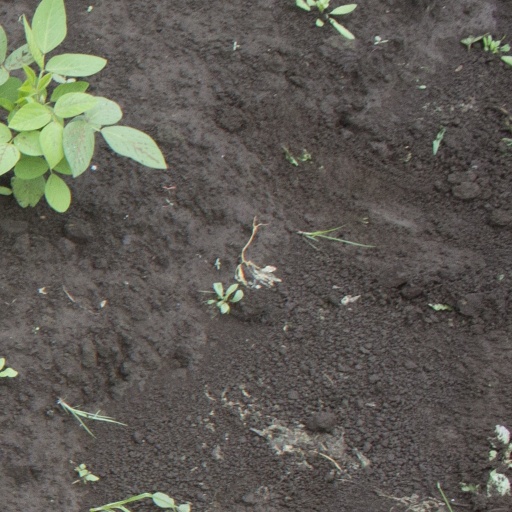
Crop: soybean